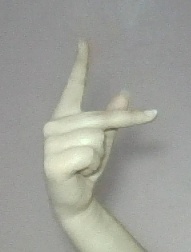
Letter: dha